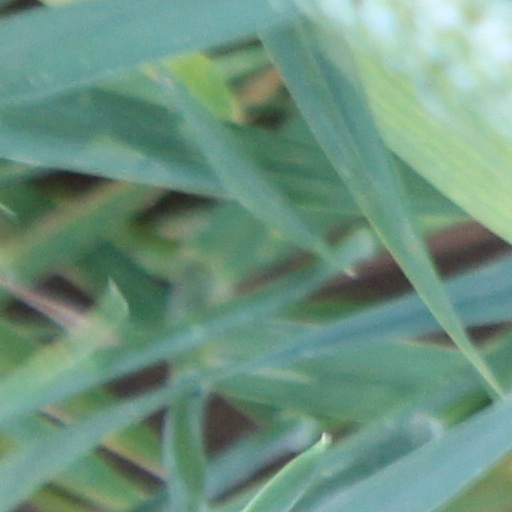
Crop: wheat